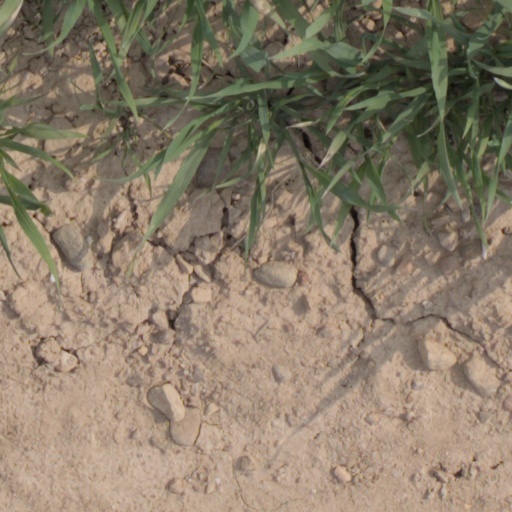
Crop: wheat